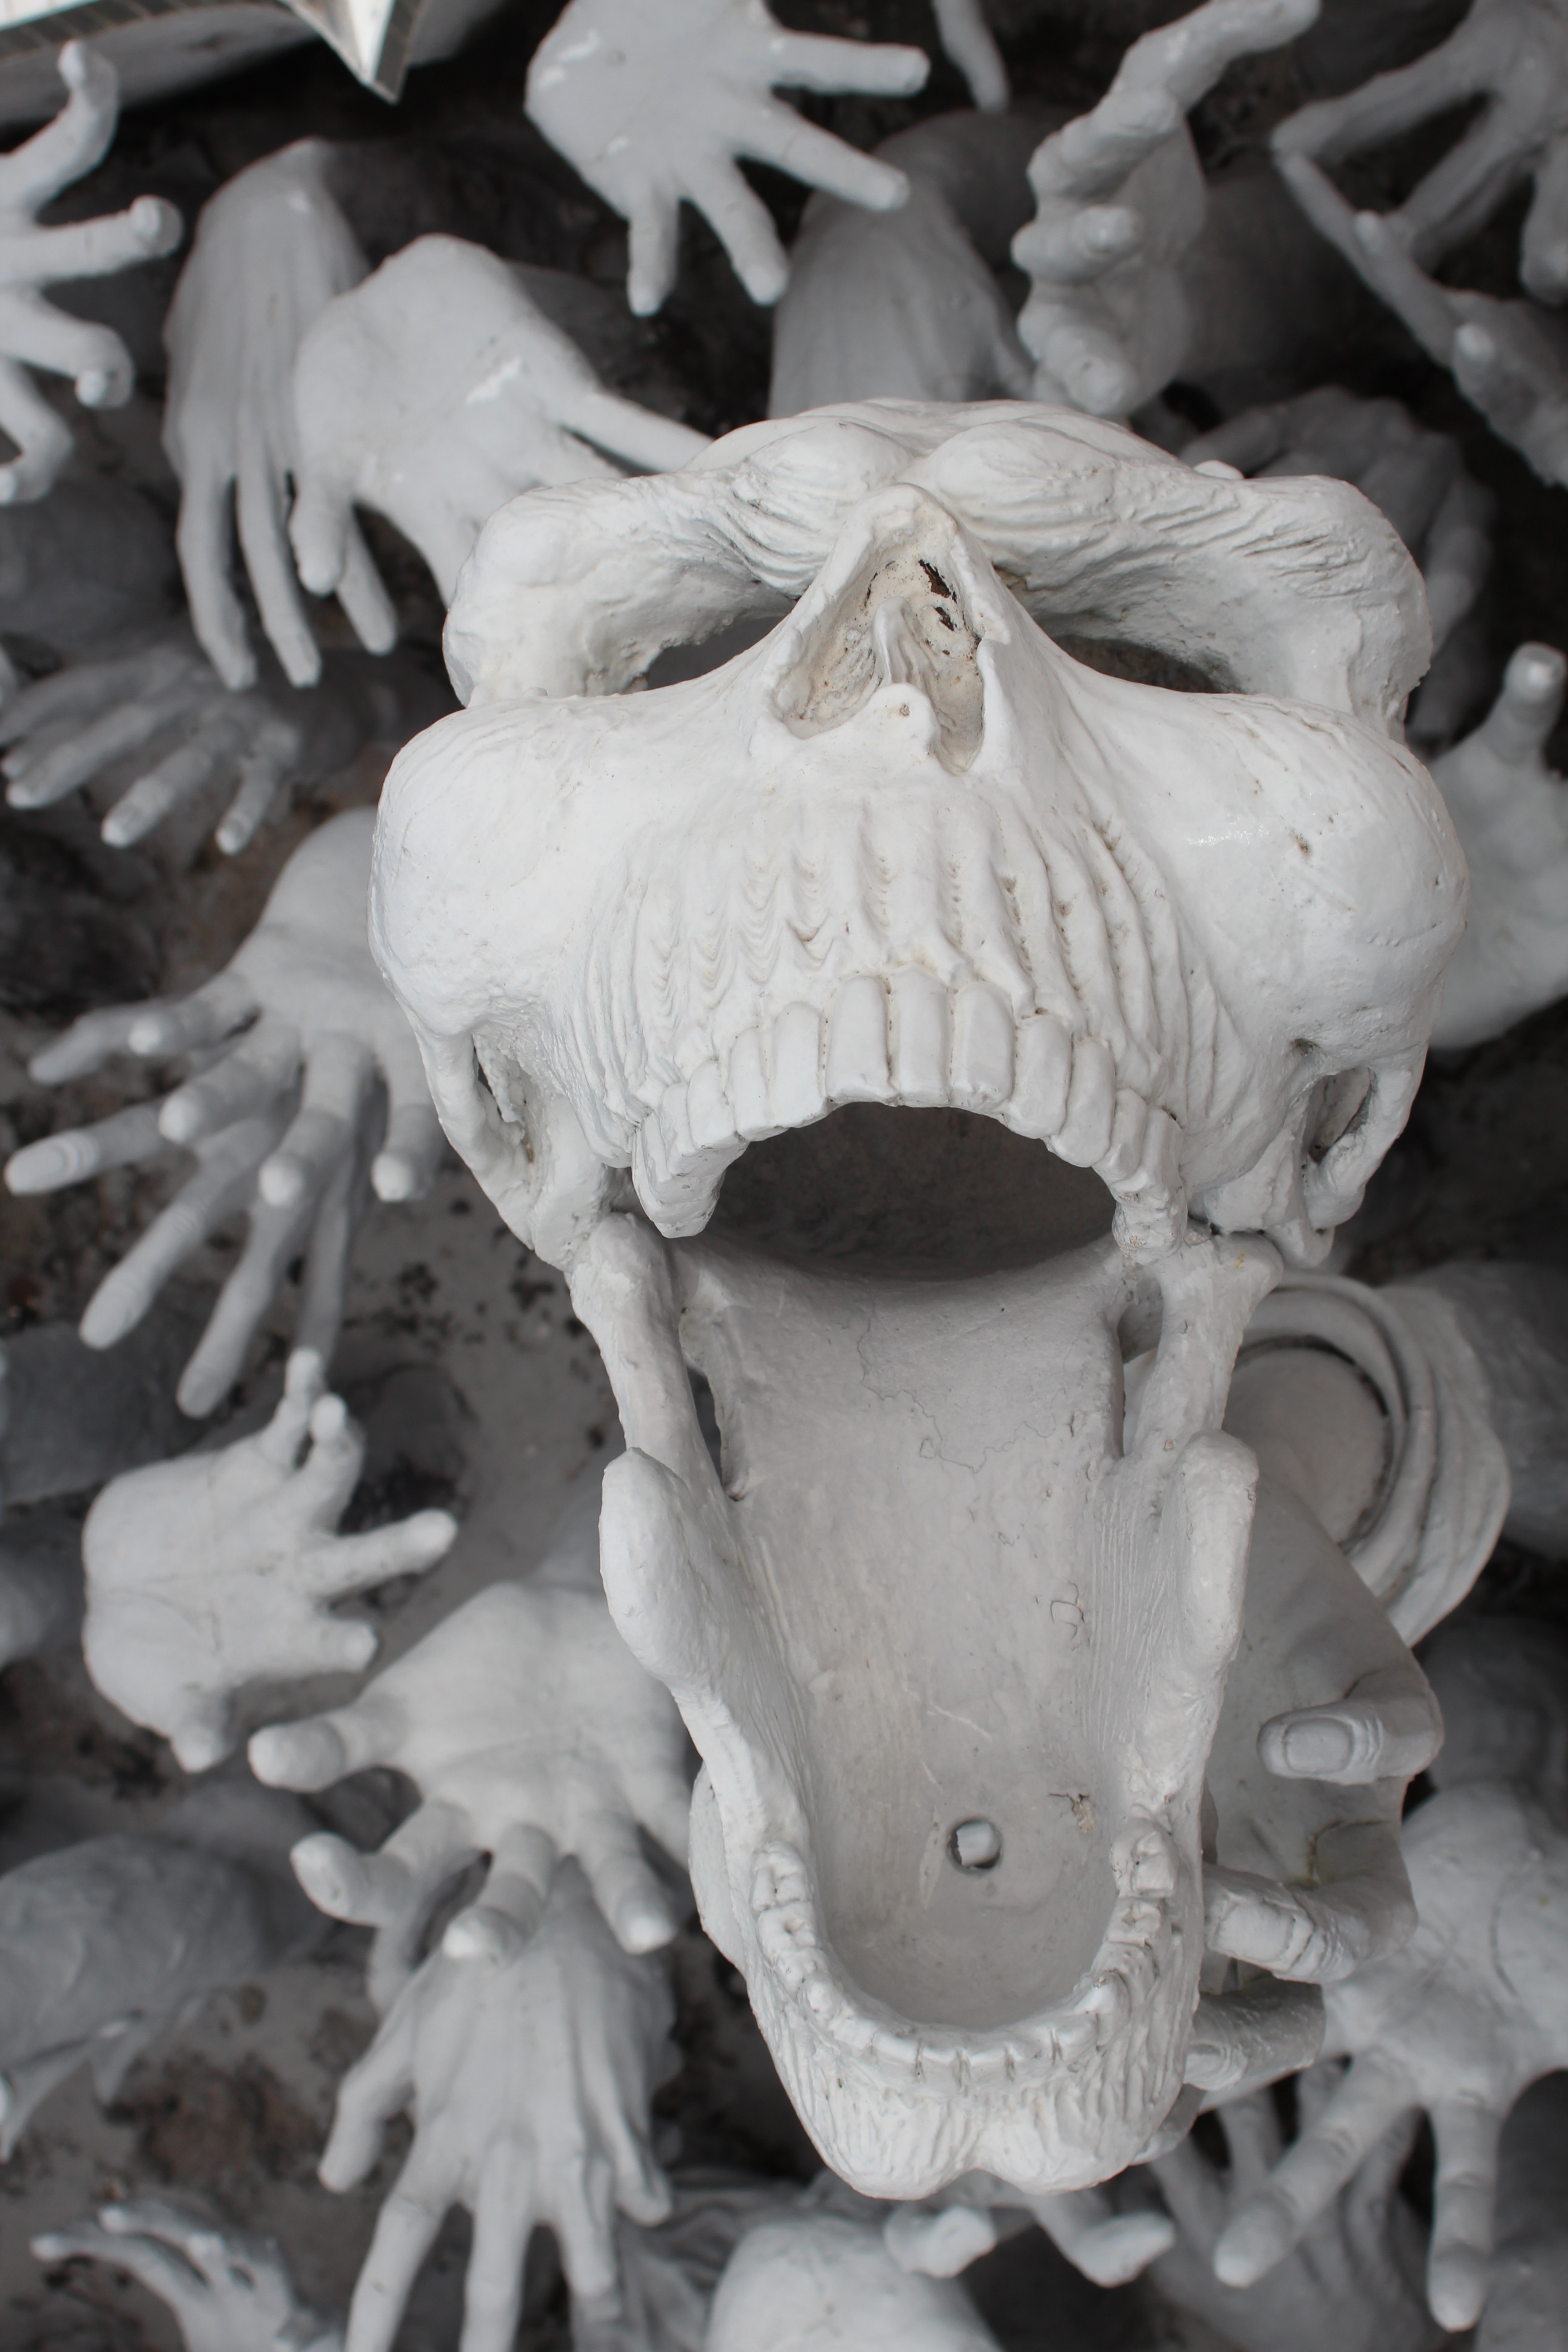
hand, snow, white, flower, monument, statue, finger, monochrome, dead, death, skull, artwork, bone, cry, close up, gargoyle, sculpture, art, scary, temple, hands, head, weird, hell, skeleton, horror, carving, artists, skull and crossbones, stone carving, skull bone, hopeless, mortal